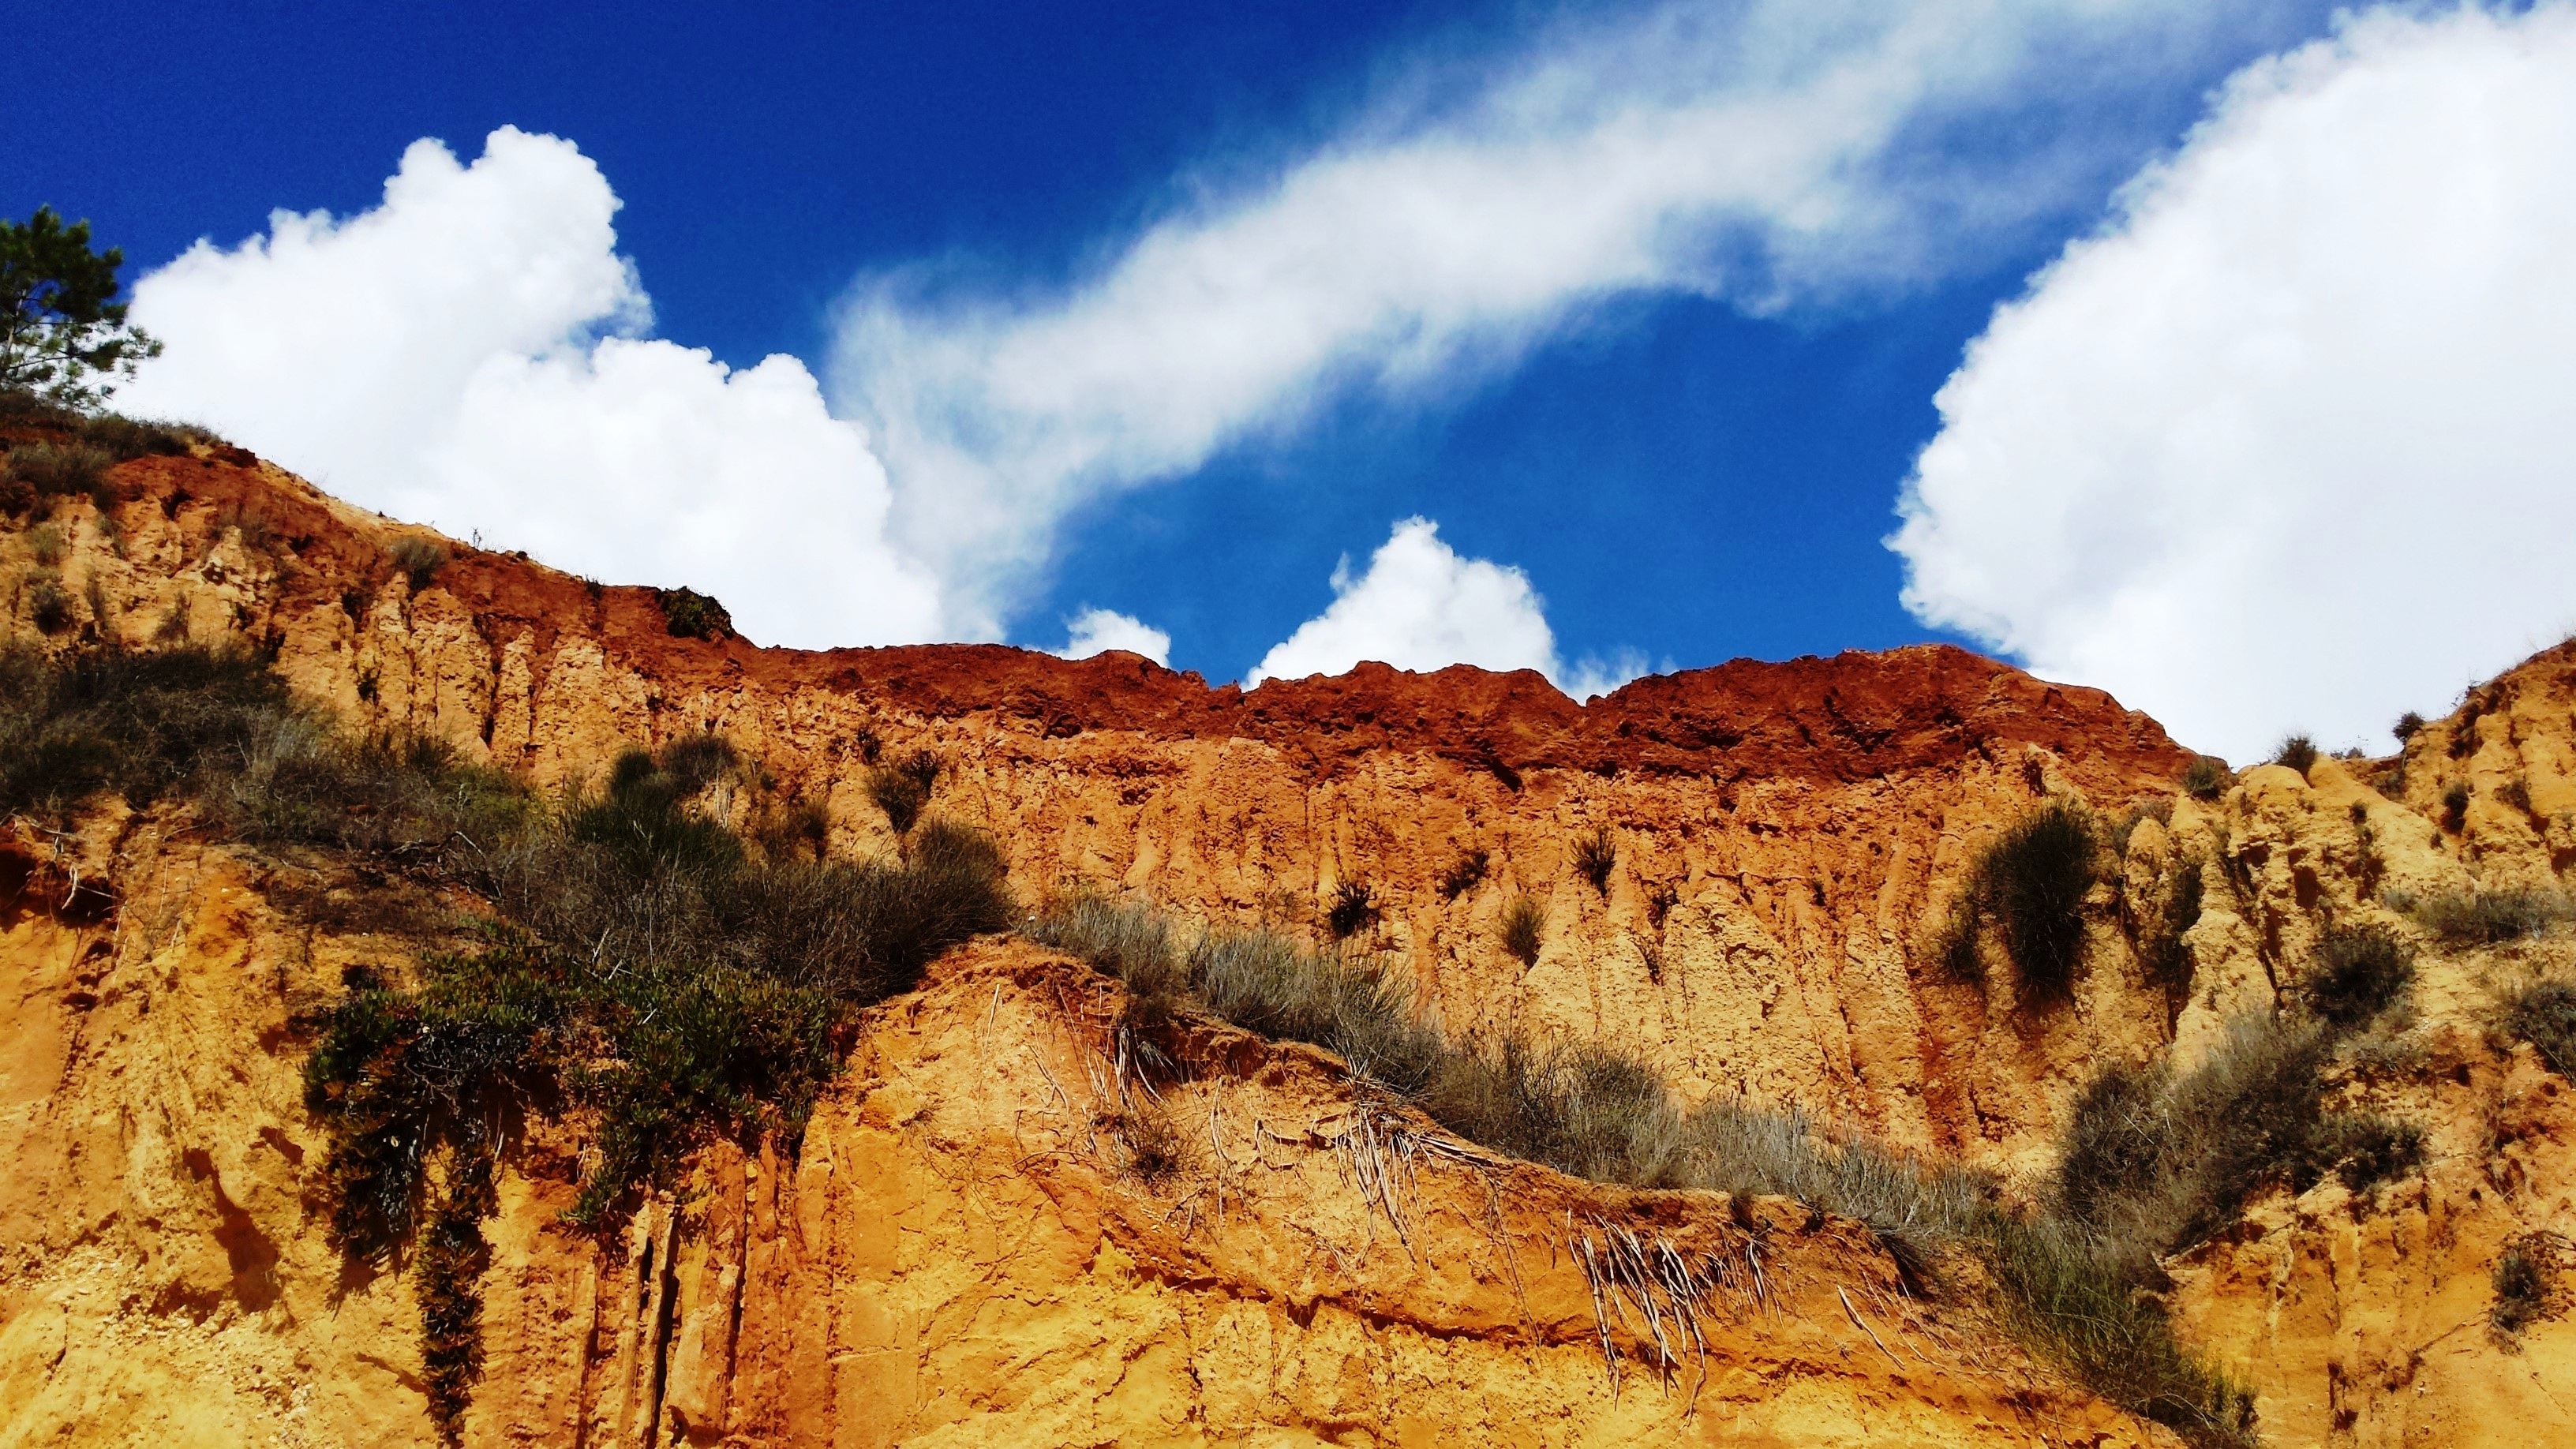
landscape, coast, nature, outdoor, rock, wilderness, mountain, sky, sunshine, sun, sunlight, valley, stone, formation, cliff, park, blue, canyon, terrain, national park, geology, badlands, bright, plateau, portugal, algarve, wadi, landform, geographical feature